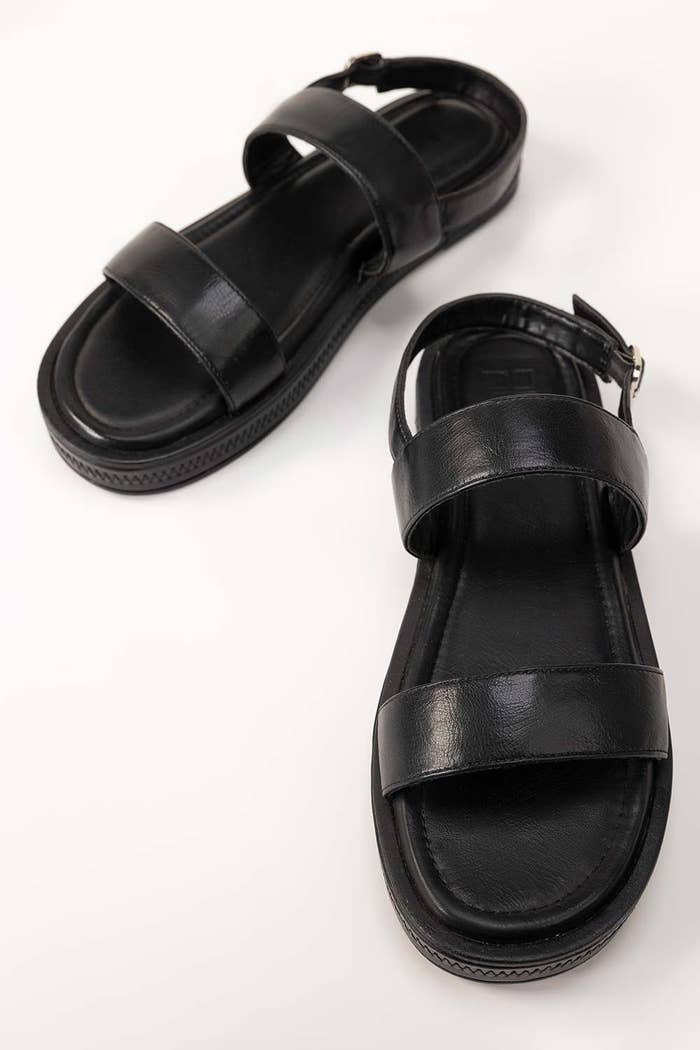
black leather lucy sandal